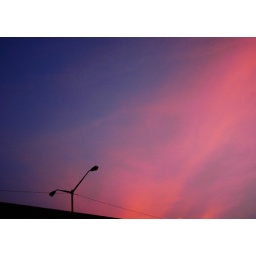
purple pink sky over the urban landscape of brooklynPhoto by Sarah Partridge, all rights reserved. Contact: sweetpeabrooklyn@yahoo.com.